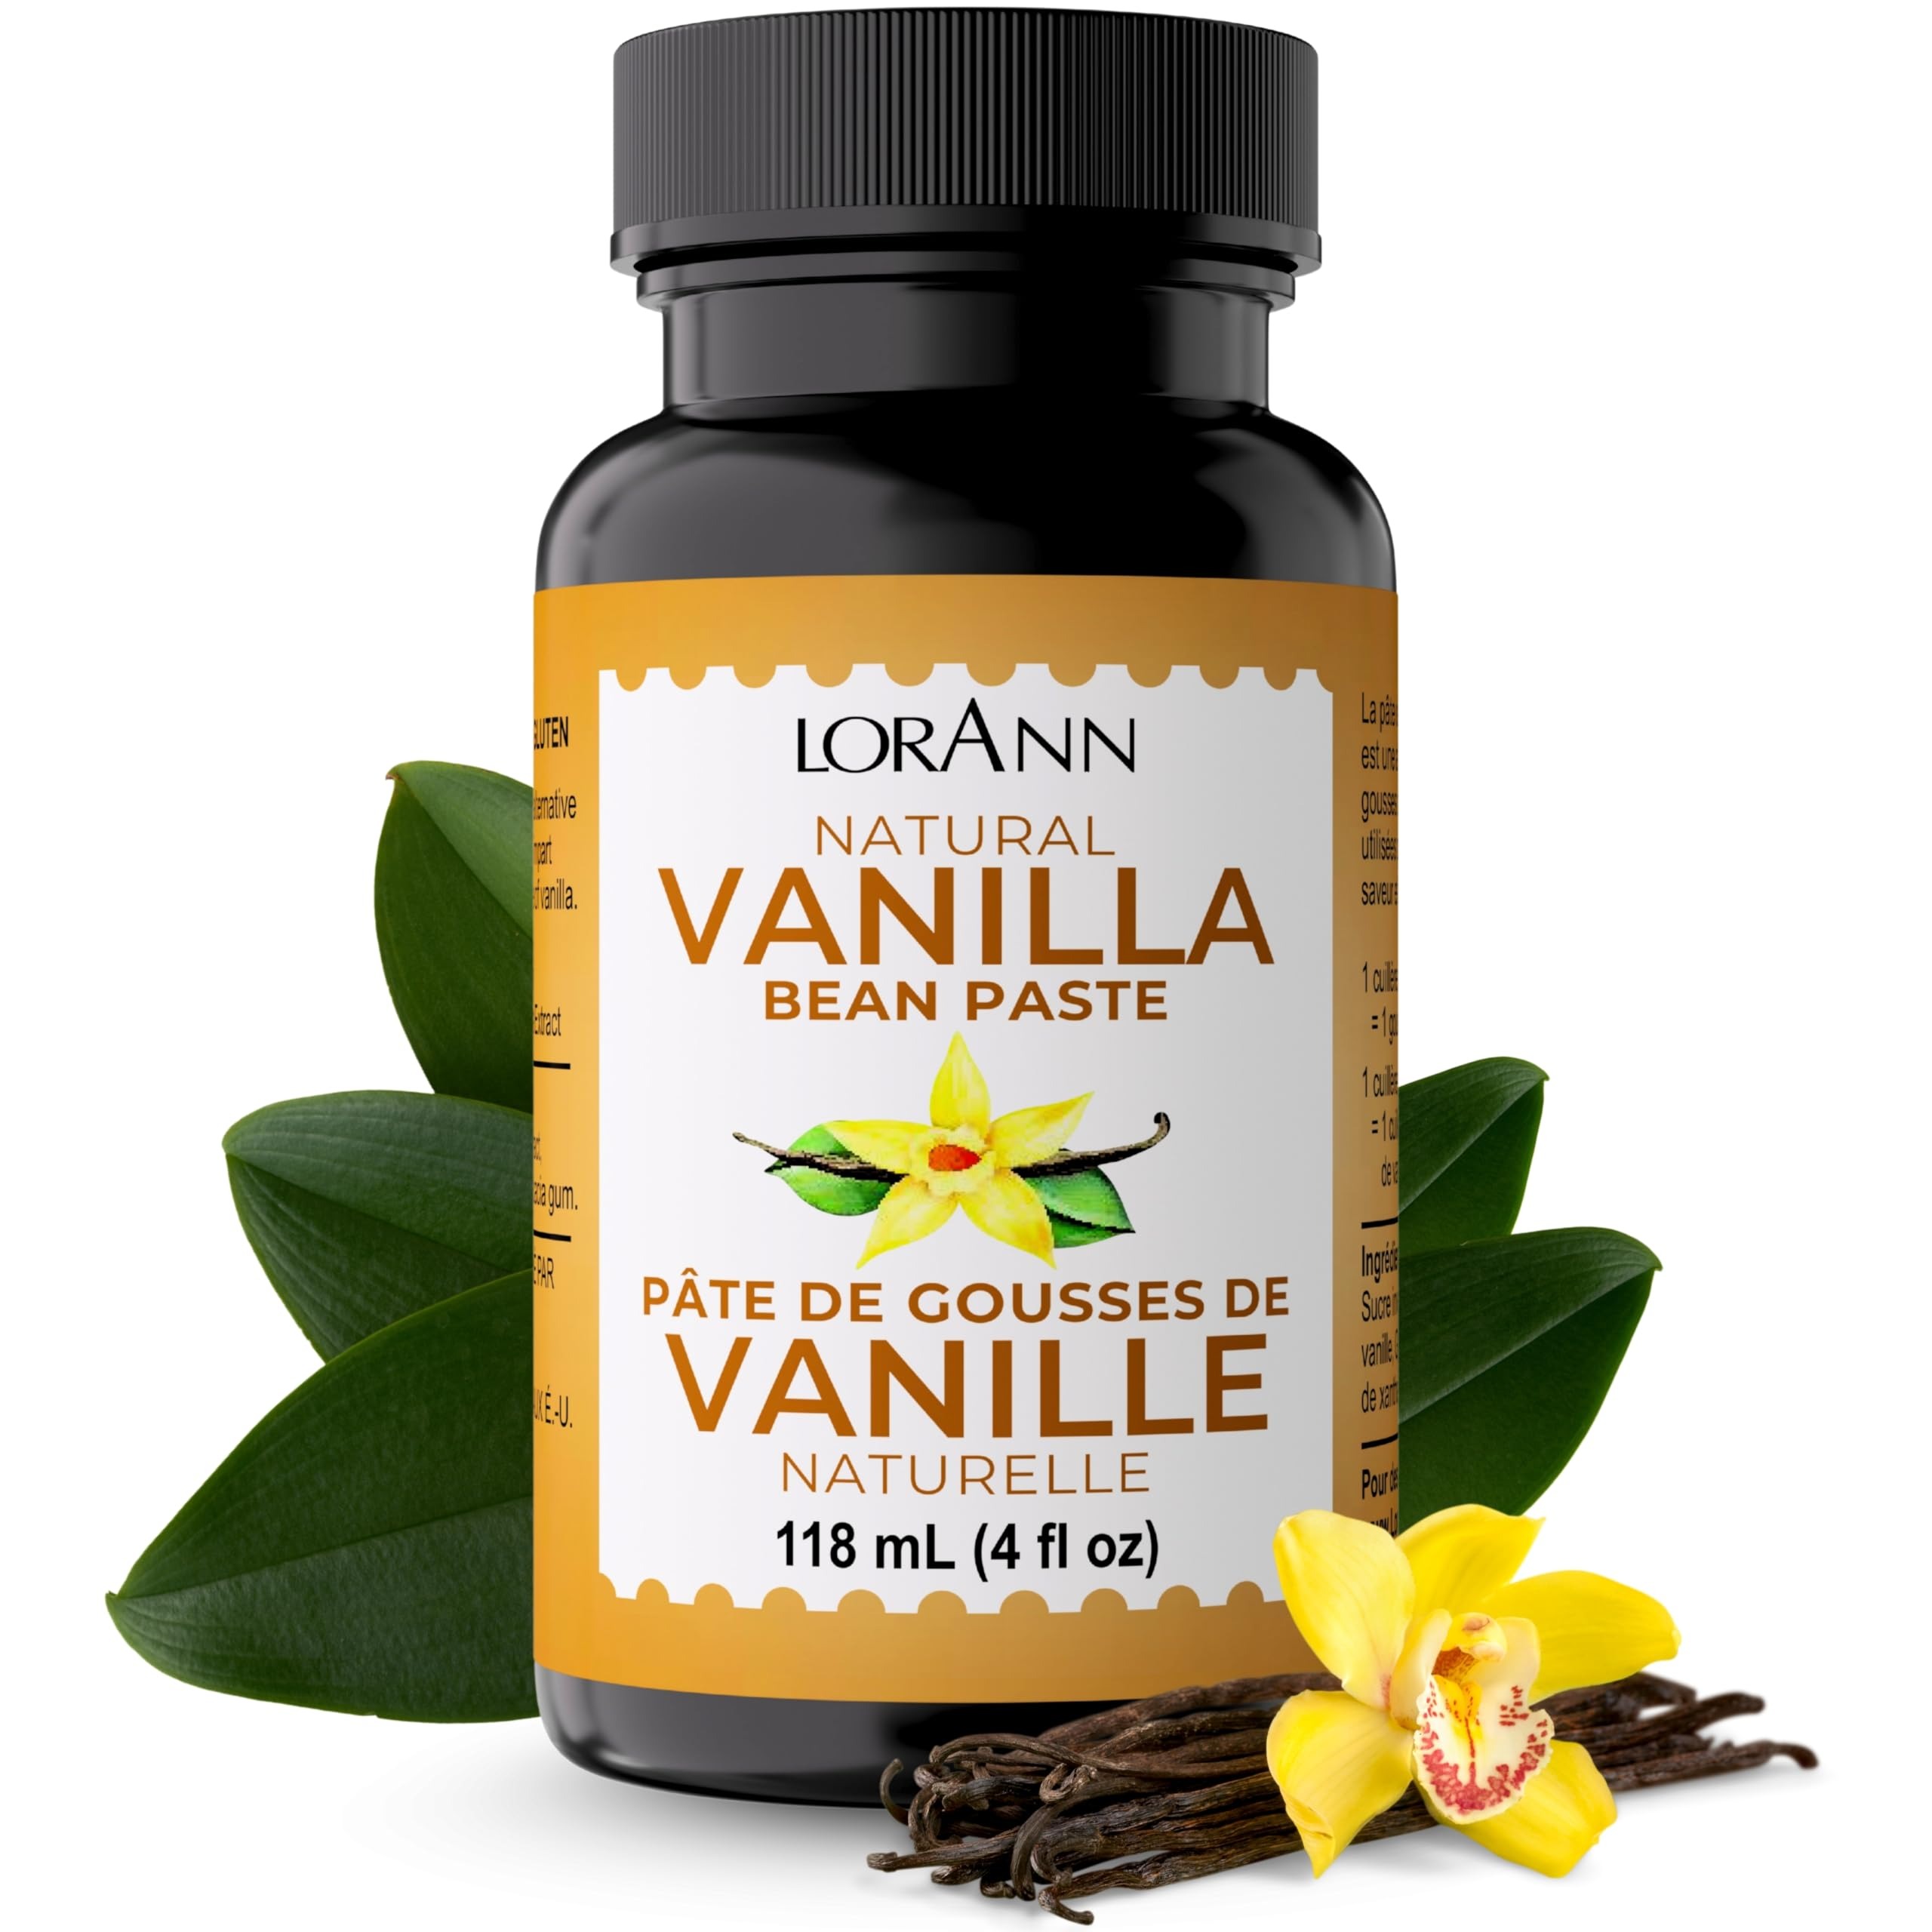
Item Name: LorAnn Natural Vanilla Bean Paste, 4 ounce
Bullet Point 1: Vanilla bean paste is a simple alternative to whole vanilla beans. This Vanilla Bean Paste is an all-natural blend of vanillas, used to impart both the flavor and appearance of vanilla. Bilingual labels feature text in French and English
Bullet Point 2: Vanilla bean paste is a simple alternative to whole vanilla beans. This Vanilla Bean Paste is an all-natural blend of vanillas, used to impart both the flavor and appearance of vanilla. Bilingual labels feature text in French and English
Bullet Point 3: 1 Tbs. Vanilla Bean Paste = 1 vanilla bean or 1 Tbs. vanilla extract
Value: 4.0
Unit: Fl Oz

Price: 10.835